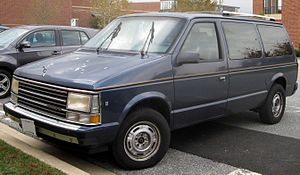
Chrysler Voyager / Voyager (type AS, 1984−1990)
Chrysler Voyager er en stor MPV.